Jabuticaba

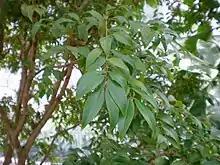
Leaves of "Plinia cauliflora"

The tree is a slow-growing evergreen that can reach a height of if not pruned. The leaves are salmon-pink when young, turning green as they mature.